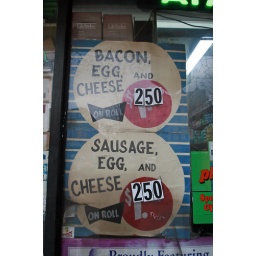
Great old sign in a bodega window at 115th and Adam Clayton Powell Blvd.